Malayalam drama

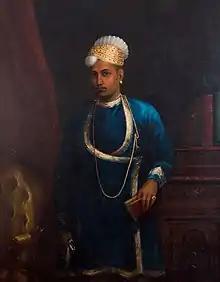
Kerala Varma's translation of "Abhijnana Shakuntalam" (1882) was an acclaimed work of poetry and was a success on the stage.

The elements of drama can be found in various performing arts of Kerala such as Kathakali and Thullal. Drama, as is understood now, is a borrowed art form in Kerala. The Portuguese who came to Kerala in the sixteenth century, had popularised "Chavittu Natakam", a type of play similar to the miracle plays of the west. The earliest examples of this type are "Genoa", "Caralman" (Charlemagne) and "Napolean". These plays however did not influence Malayalam literature in any way. The influence of Sanskrit is evident in the early Malayalam plays. In 1882, Kerala Varma Valiya Koil Thampuran translated the Sanskrit drama "Abhijnana Shakuntalam" into Malayalam. Although it was written in a highly Sanskritised "Manipravalam" style, it is regarded as the first literary work in Malayalam that fits into the modern definition of drama. The success of this work influenced several translations of Sanskrit plays in quick succession. Many Sanskrit dramas like "Janaki Parinayam" (1889) "Mālavikāgnimitram" (1890), "Vikramōrvaśīyam", "Uttararamacarita" (1892), "Ascharya Choodamani" (1893), "Svapnavasavadattam" and "Madhyamavyayoga" had translations in Malayalam. "Abhijnana Shakuntalam" was the most successful among all, having come out in nearly two dozen translations. The most important translators included Kerala Varma Valiya Koil Thampuran, A. R. Raja Raja Varma, Attoor Krishna Pisharody and Vallathol Narayana Menon. In addition to renderings of works by Sanskrit dramatists, several writers attempted original plays in Sanskrit. There are over 100 Sanskrit plays credited to authors from Kerala.